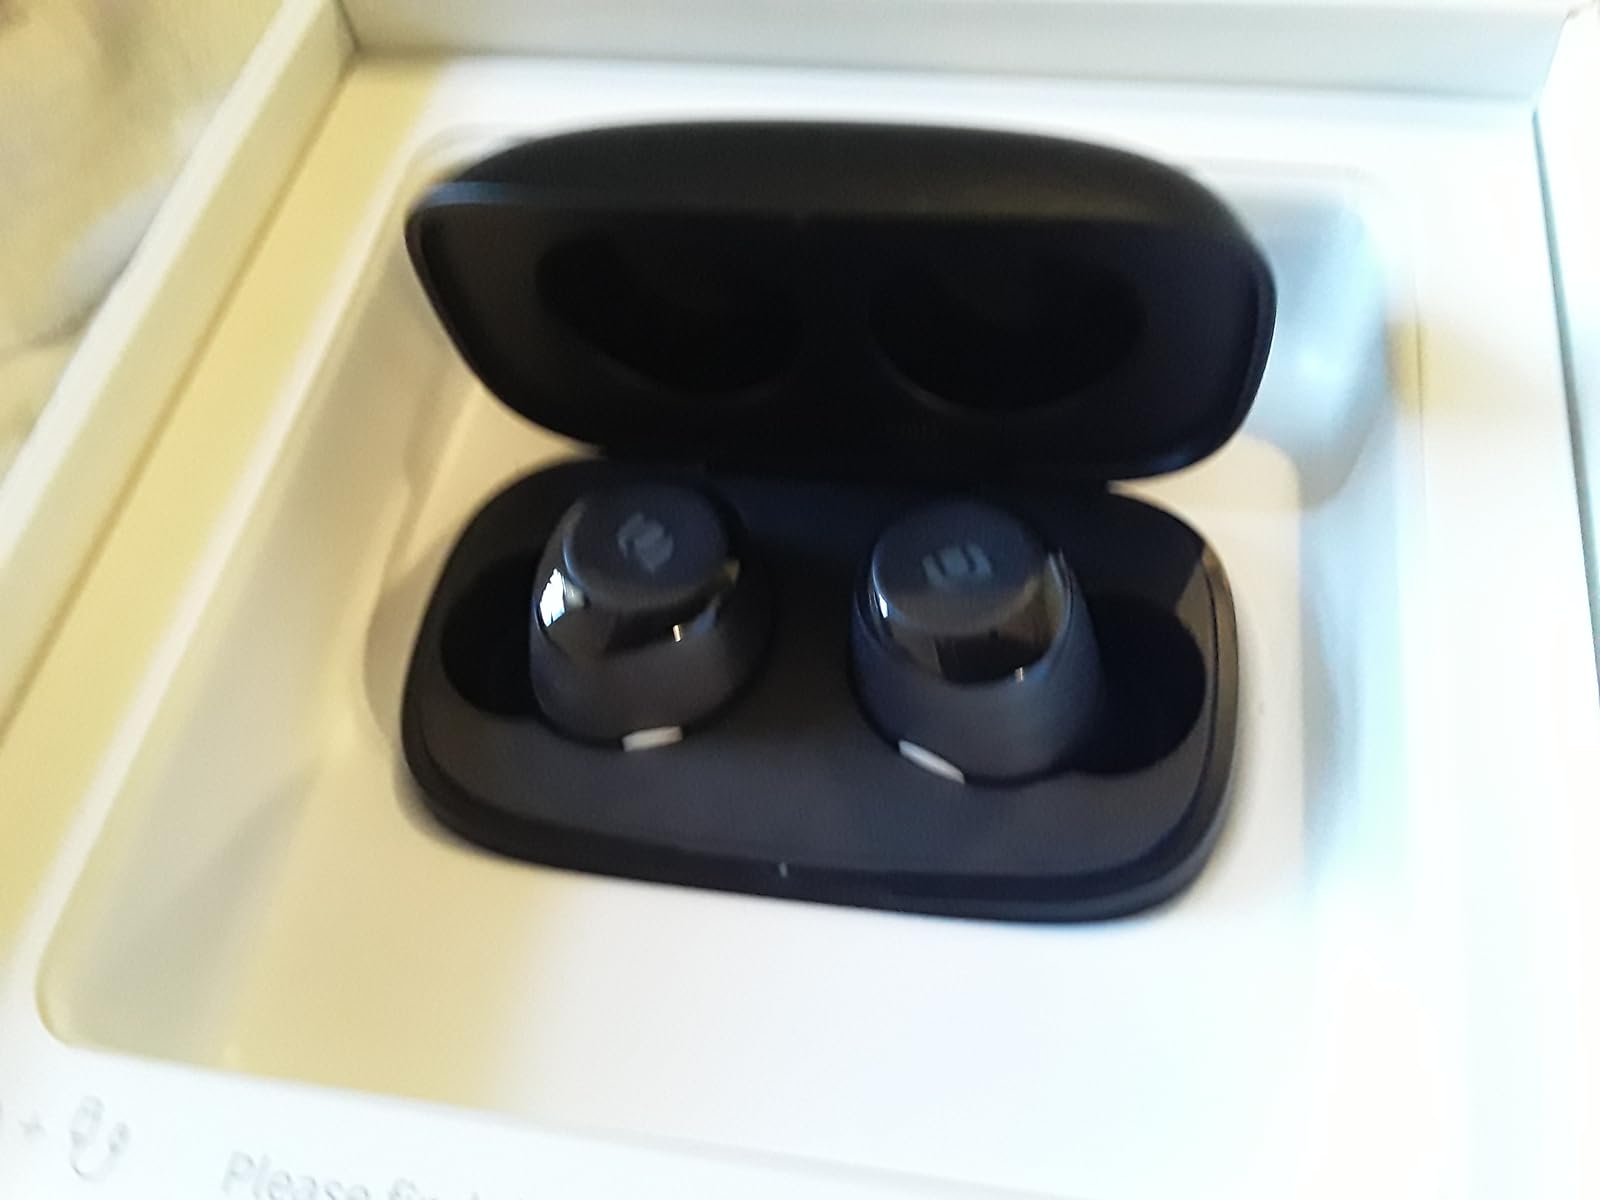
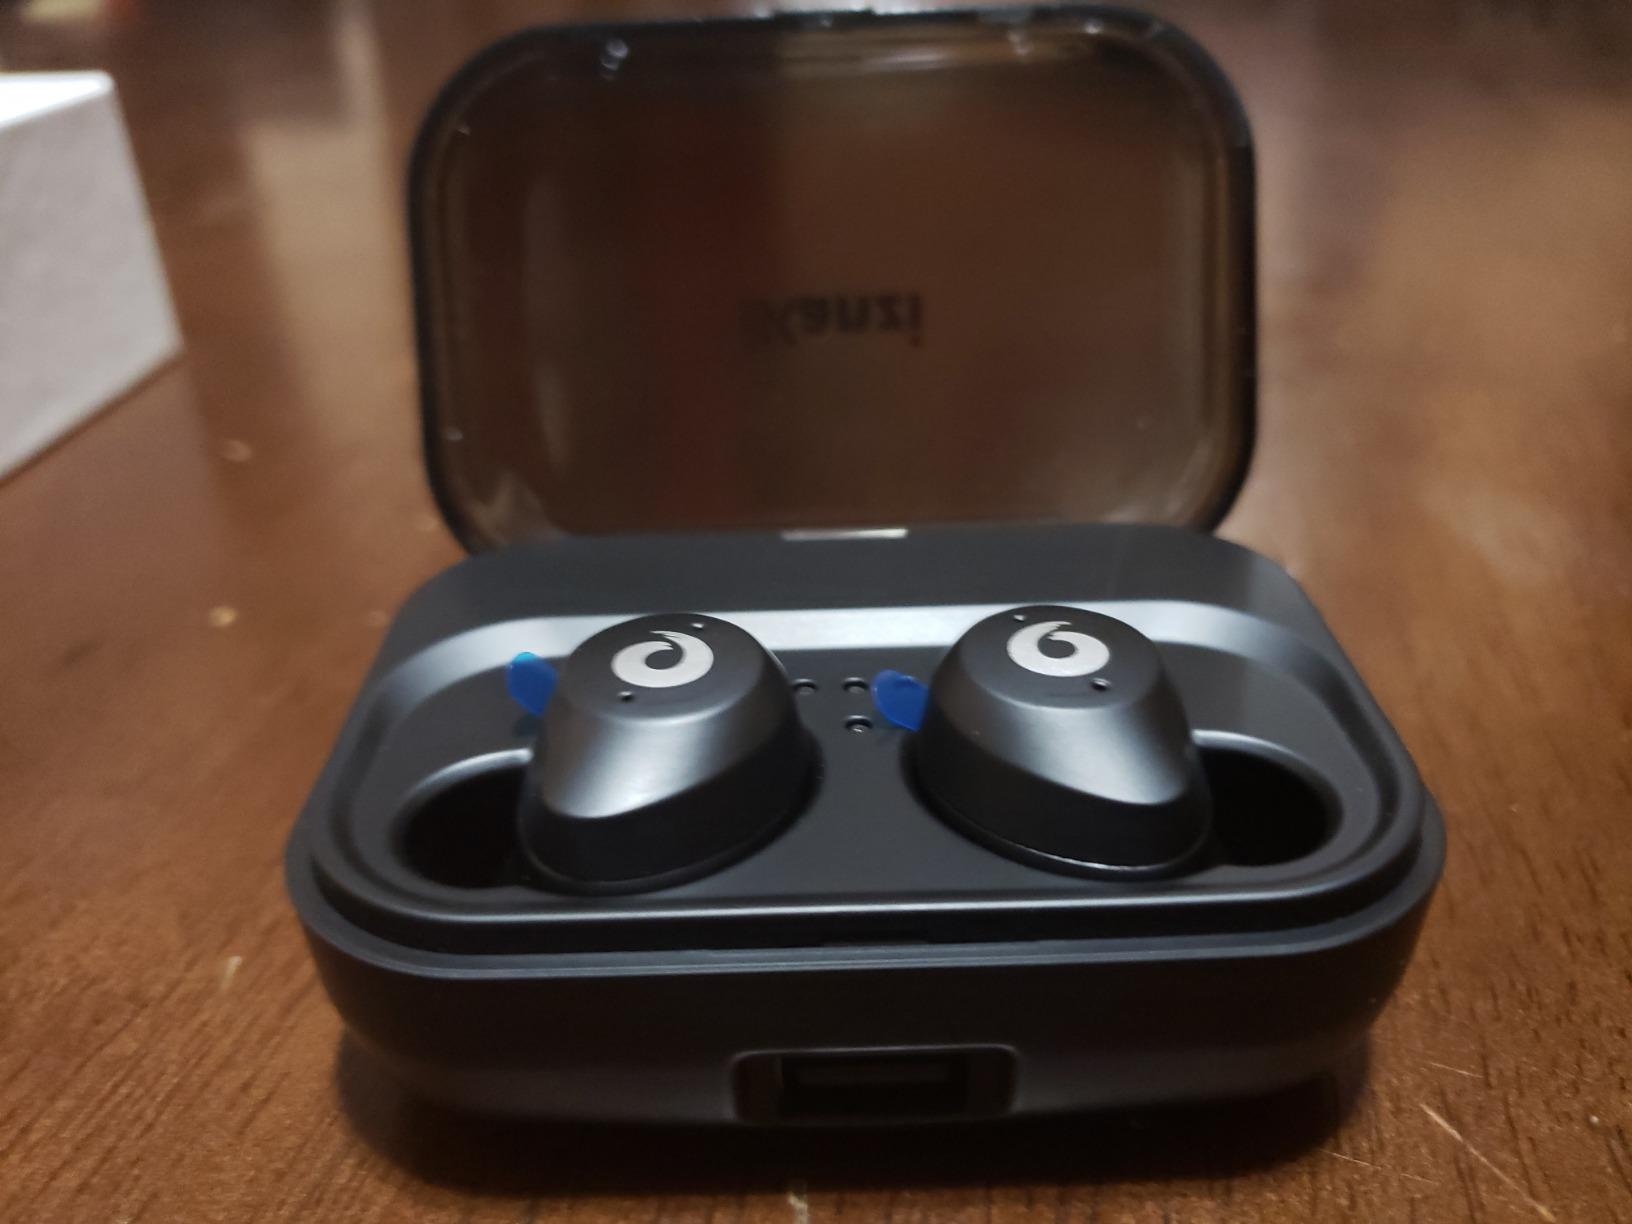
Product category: earbuds
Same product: no